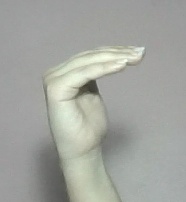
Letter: haa